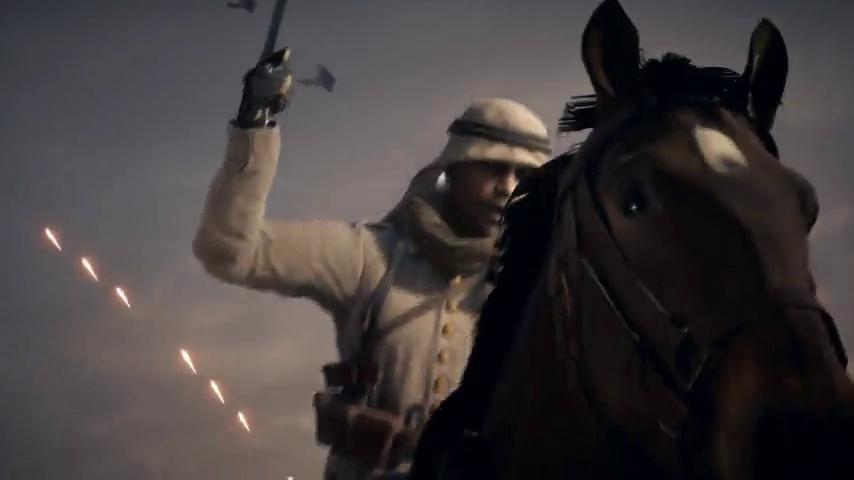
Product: Battlefield 1 - Xbox One
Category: Video Games | Xbox One
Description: Battlefield 1 XBOX One is now available for unlimited play in the EA Access Vault.
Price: $10.00
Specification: ASIN:B01F9HMO9S|Releasedate:October21,2016|Pricing:ThestrikethroughpriceistheListPrice.SavingsrepresentsadiscountofftheListPrice.|ProductDimensions:0.5x5.3x6.7inches;0.96ounces|Media::VideoGame